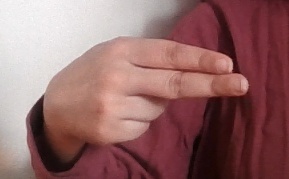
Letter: ain